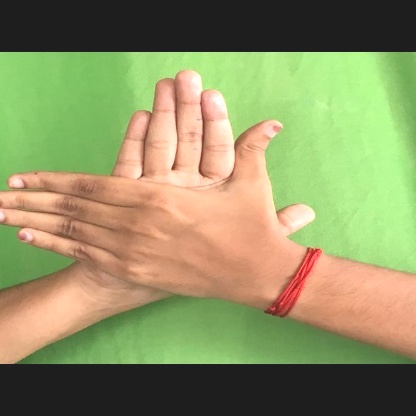
Mudra: Chakra